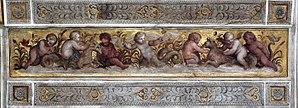
Le château d’Este, appelé aussi château de Saint Michel, est le monument le plus important de Ferrare, un édifice en briques à plan carré doté de quatre tours défensives, situé en plein centre-ville.